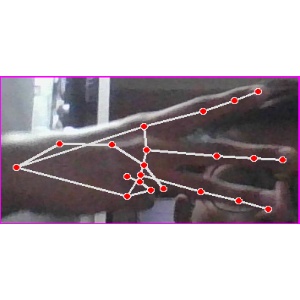
अक्षर: भ